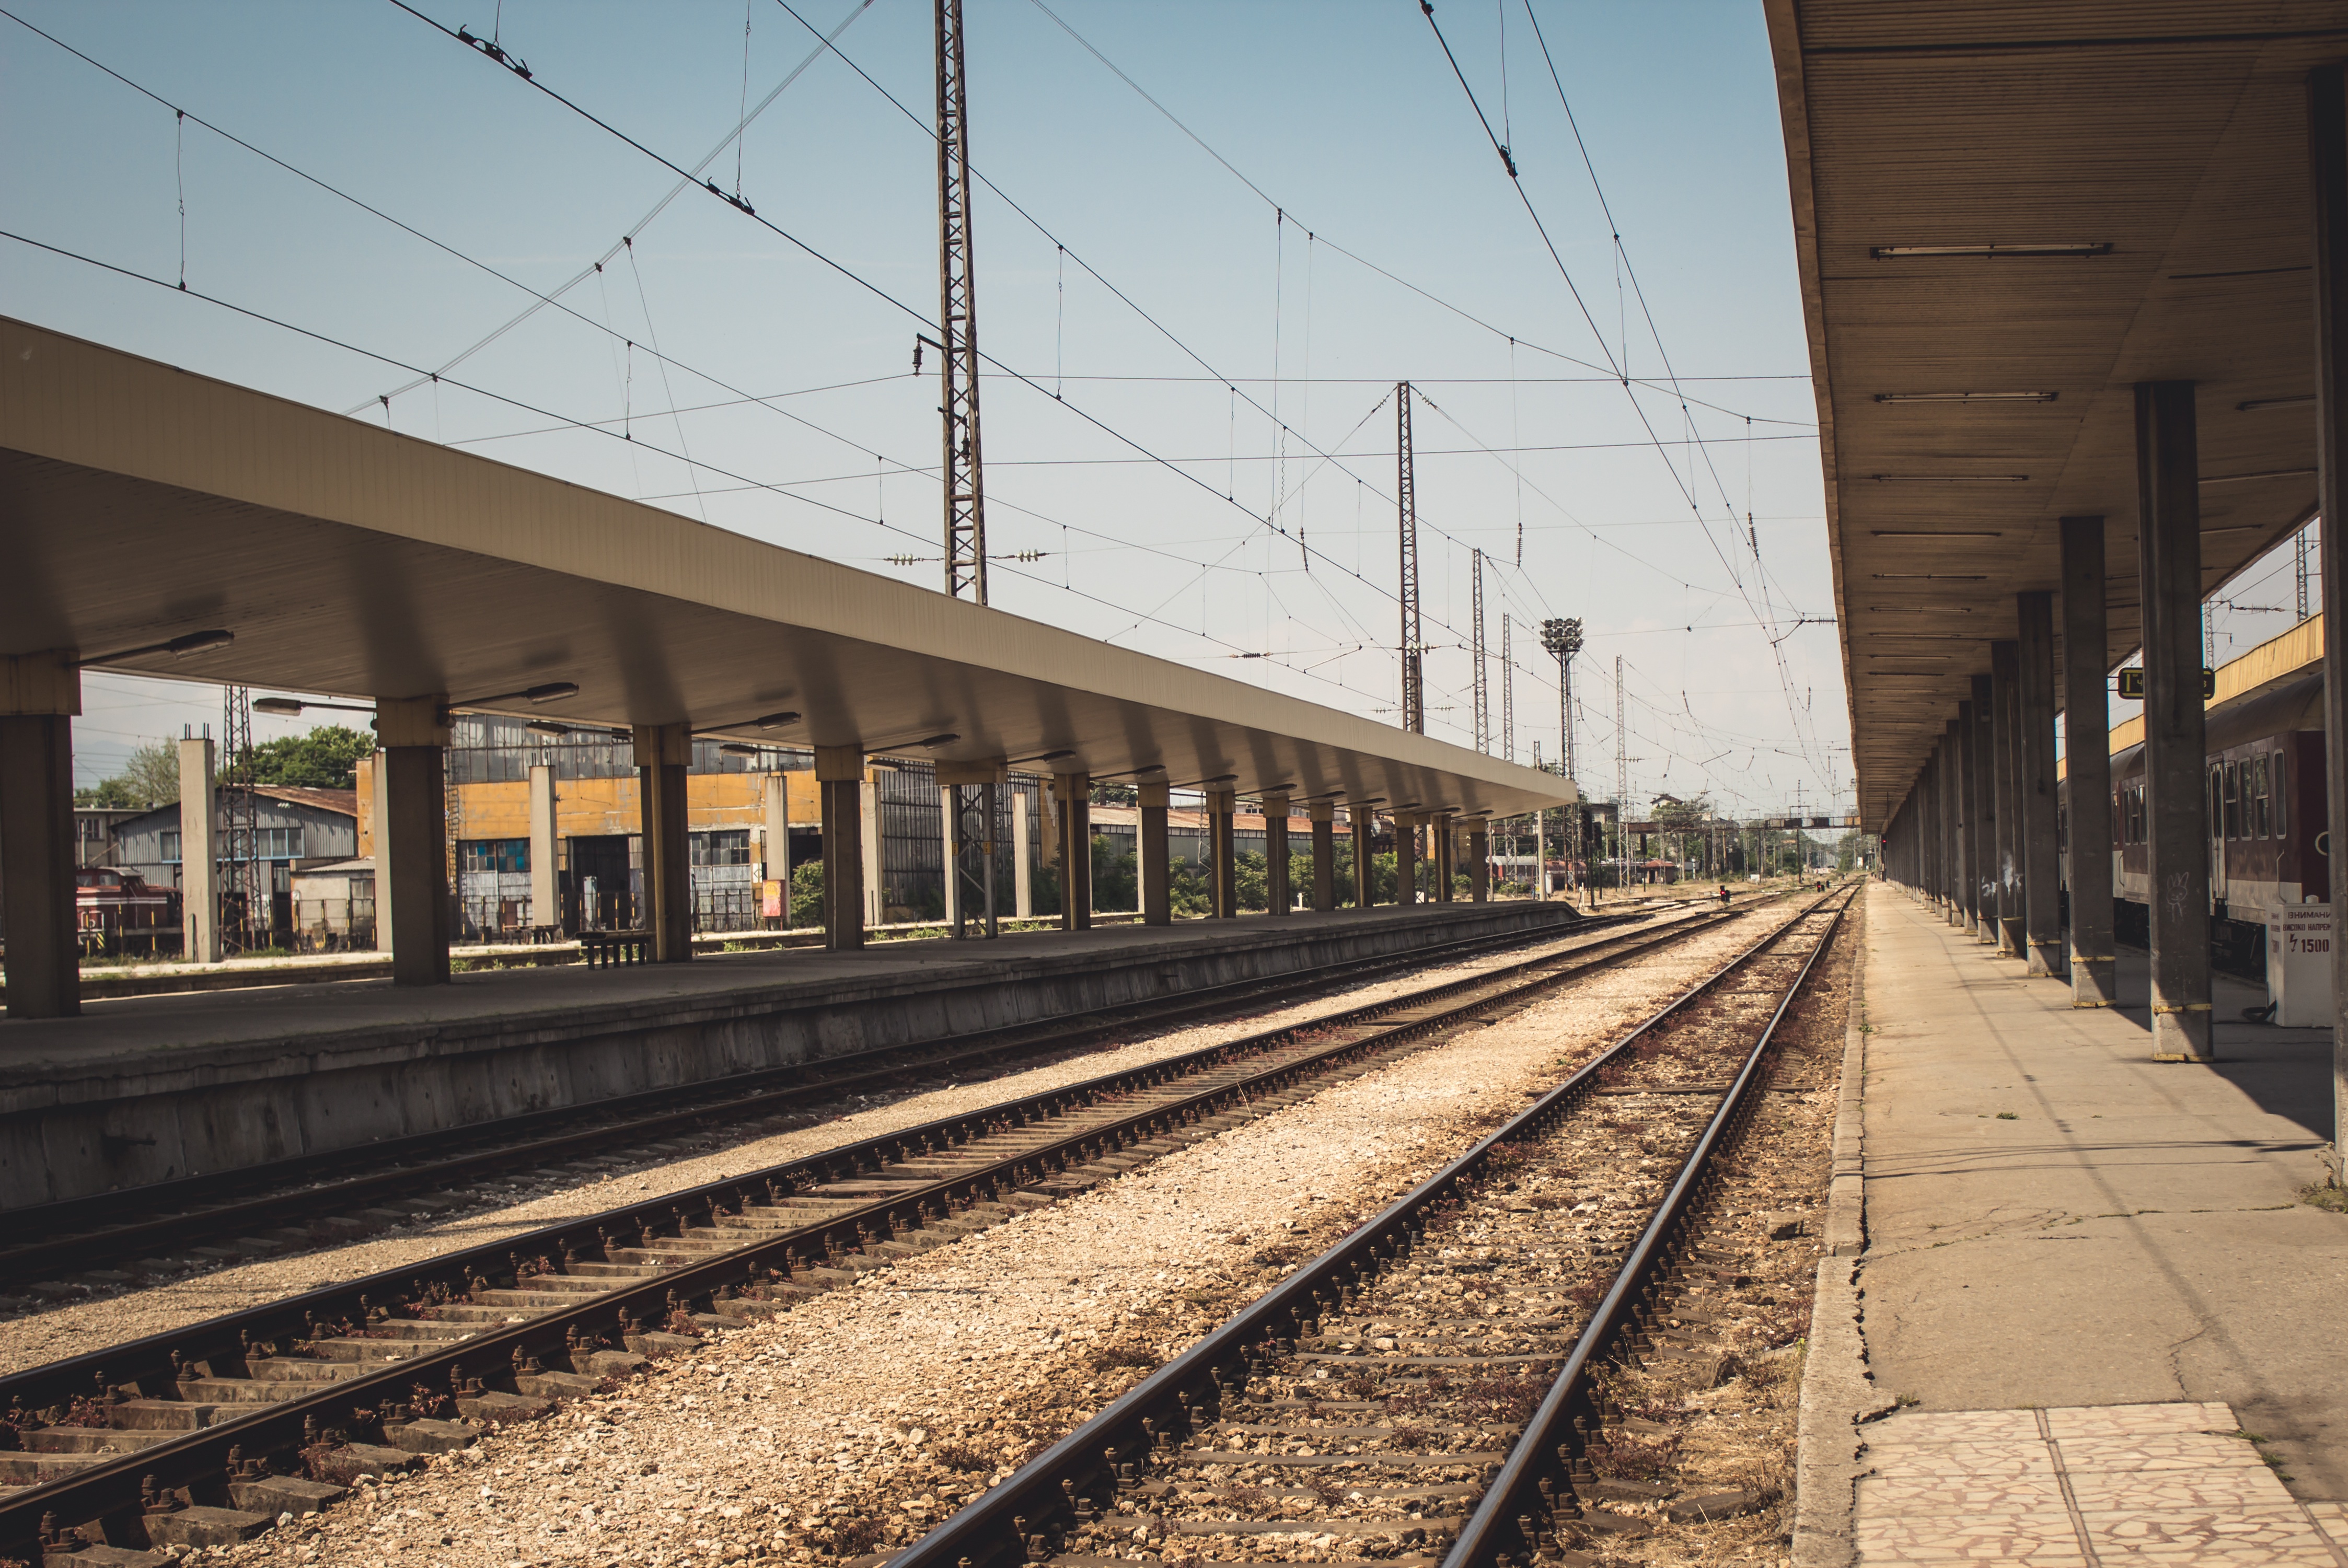
track, train, transport, line, vehicle, train station, electricity, public transport, rail transport, urban area, residential area, rolling stock, metropolitan area